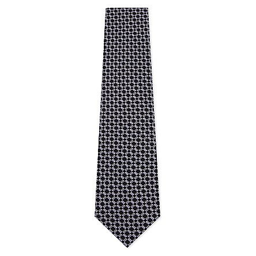
love this by - $163